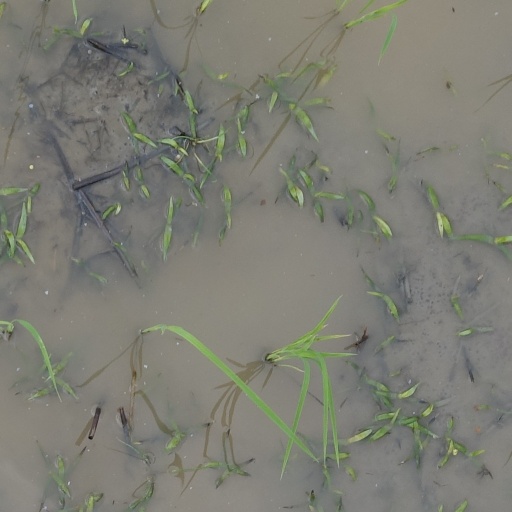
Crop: rice